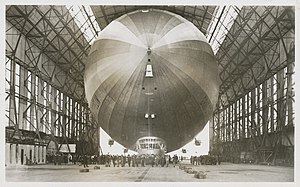
Hangar
Zeppeliner set forfra i hangar.
En hangar er en større bygning til opbevaring og reparation af luftfartøjer. Ordet hangar stammer fra fransk og betyder skur.